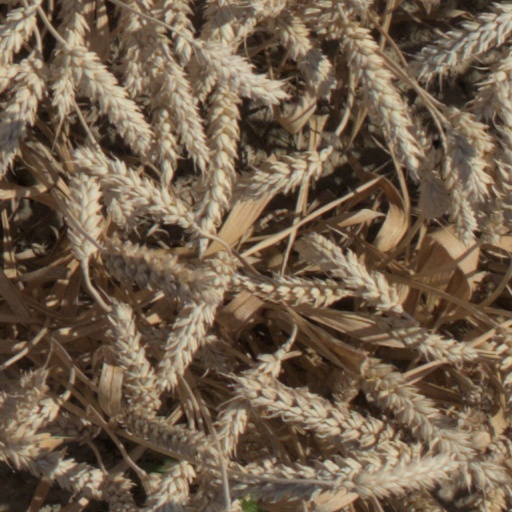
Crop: wheat